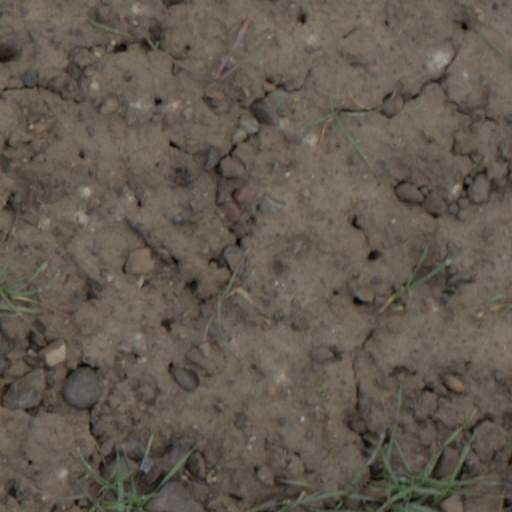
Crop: wheat